AKI Academy for Art & Design

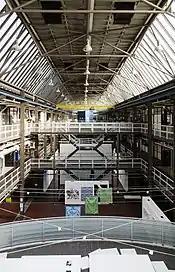
The Technohal on the University of Twente campus, one of the previous locations of the school

The Academie voor Kunst en Industrie was found in 1946 by a group of textile manufacturers, to educate fabric designers for the local textile industry. Until 1955 Dirk van de Leeuw of the Instituut voor Kunstnijverheidsonderwijs was the director, after which the drawing teacher Bram Middelhoek (1906–1968) took over. In 1968, after some fifteen years of functioning as a traditional applied arts school, the AKI changed course to focus on free modern art with the appointment of Joop Hardy as new director. For several decades the school held the reputation of being the most free and rebellious art academy in the Netherlands. Hardy was followed by the artist Sipke Huismans, who held the directorial position from 1981 to 2001.